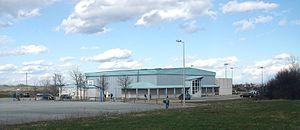
Vernosc Fontas
Vernosc-lès-Annonay est une commune française située dans le département de l'Ardèche, en région Auvergne-Rhône-Alpes.